Tatyana Osipova

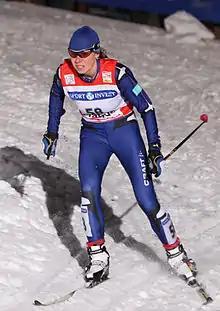
Tatjana Osipova in 2010

Tatyana Andreyevna Roshchina-Osipova (Татьяна Андреевна Рощина-Осипова; born 23 September 1987 in Kokshetau, Akmola) is a Kazakhstani cross-country skier who has been competing since 2004. At the 2010 Winter Olympics in Vancouver, she finished tenth in the 4 × 5 km relay and 36th in the 10 km event.